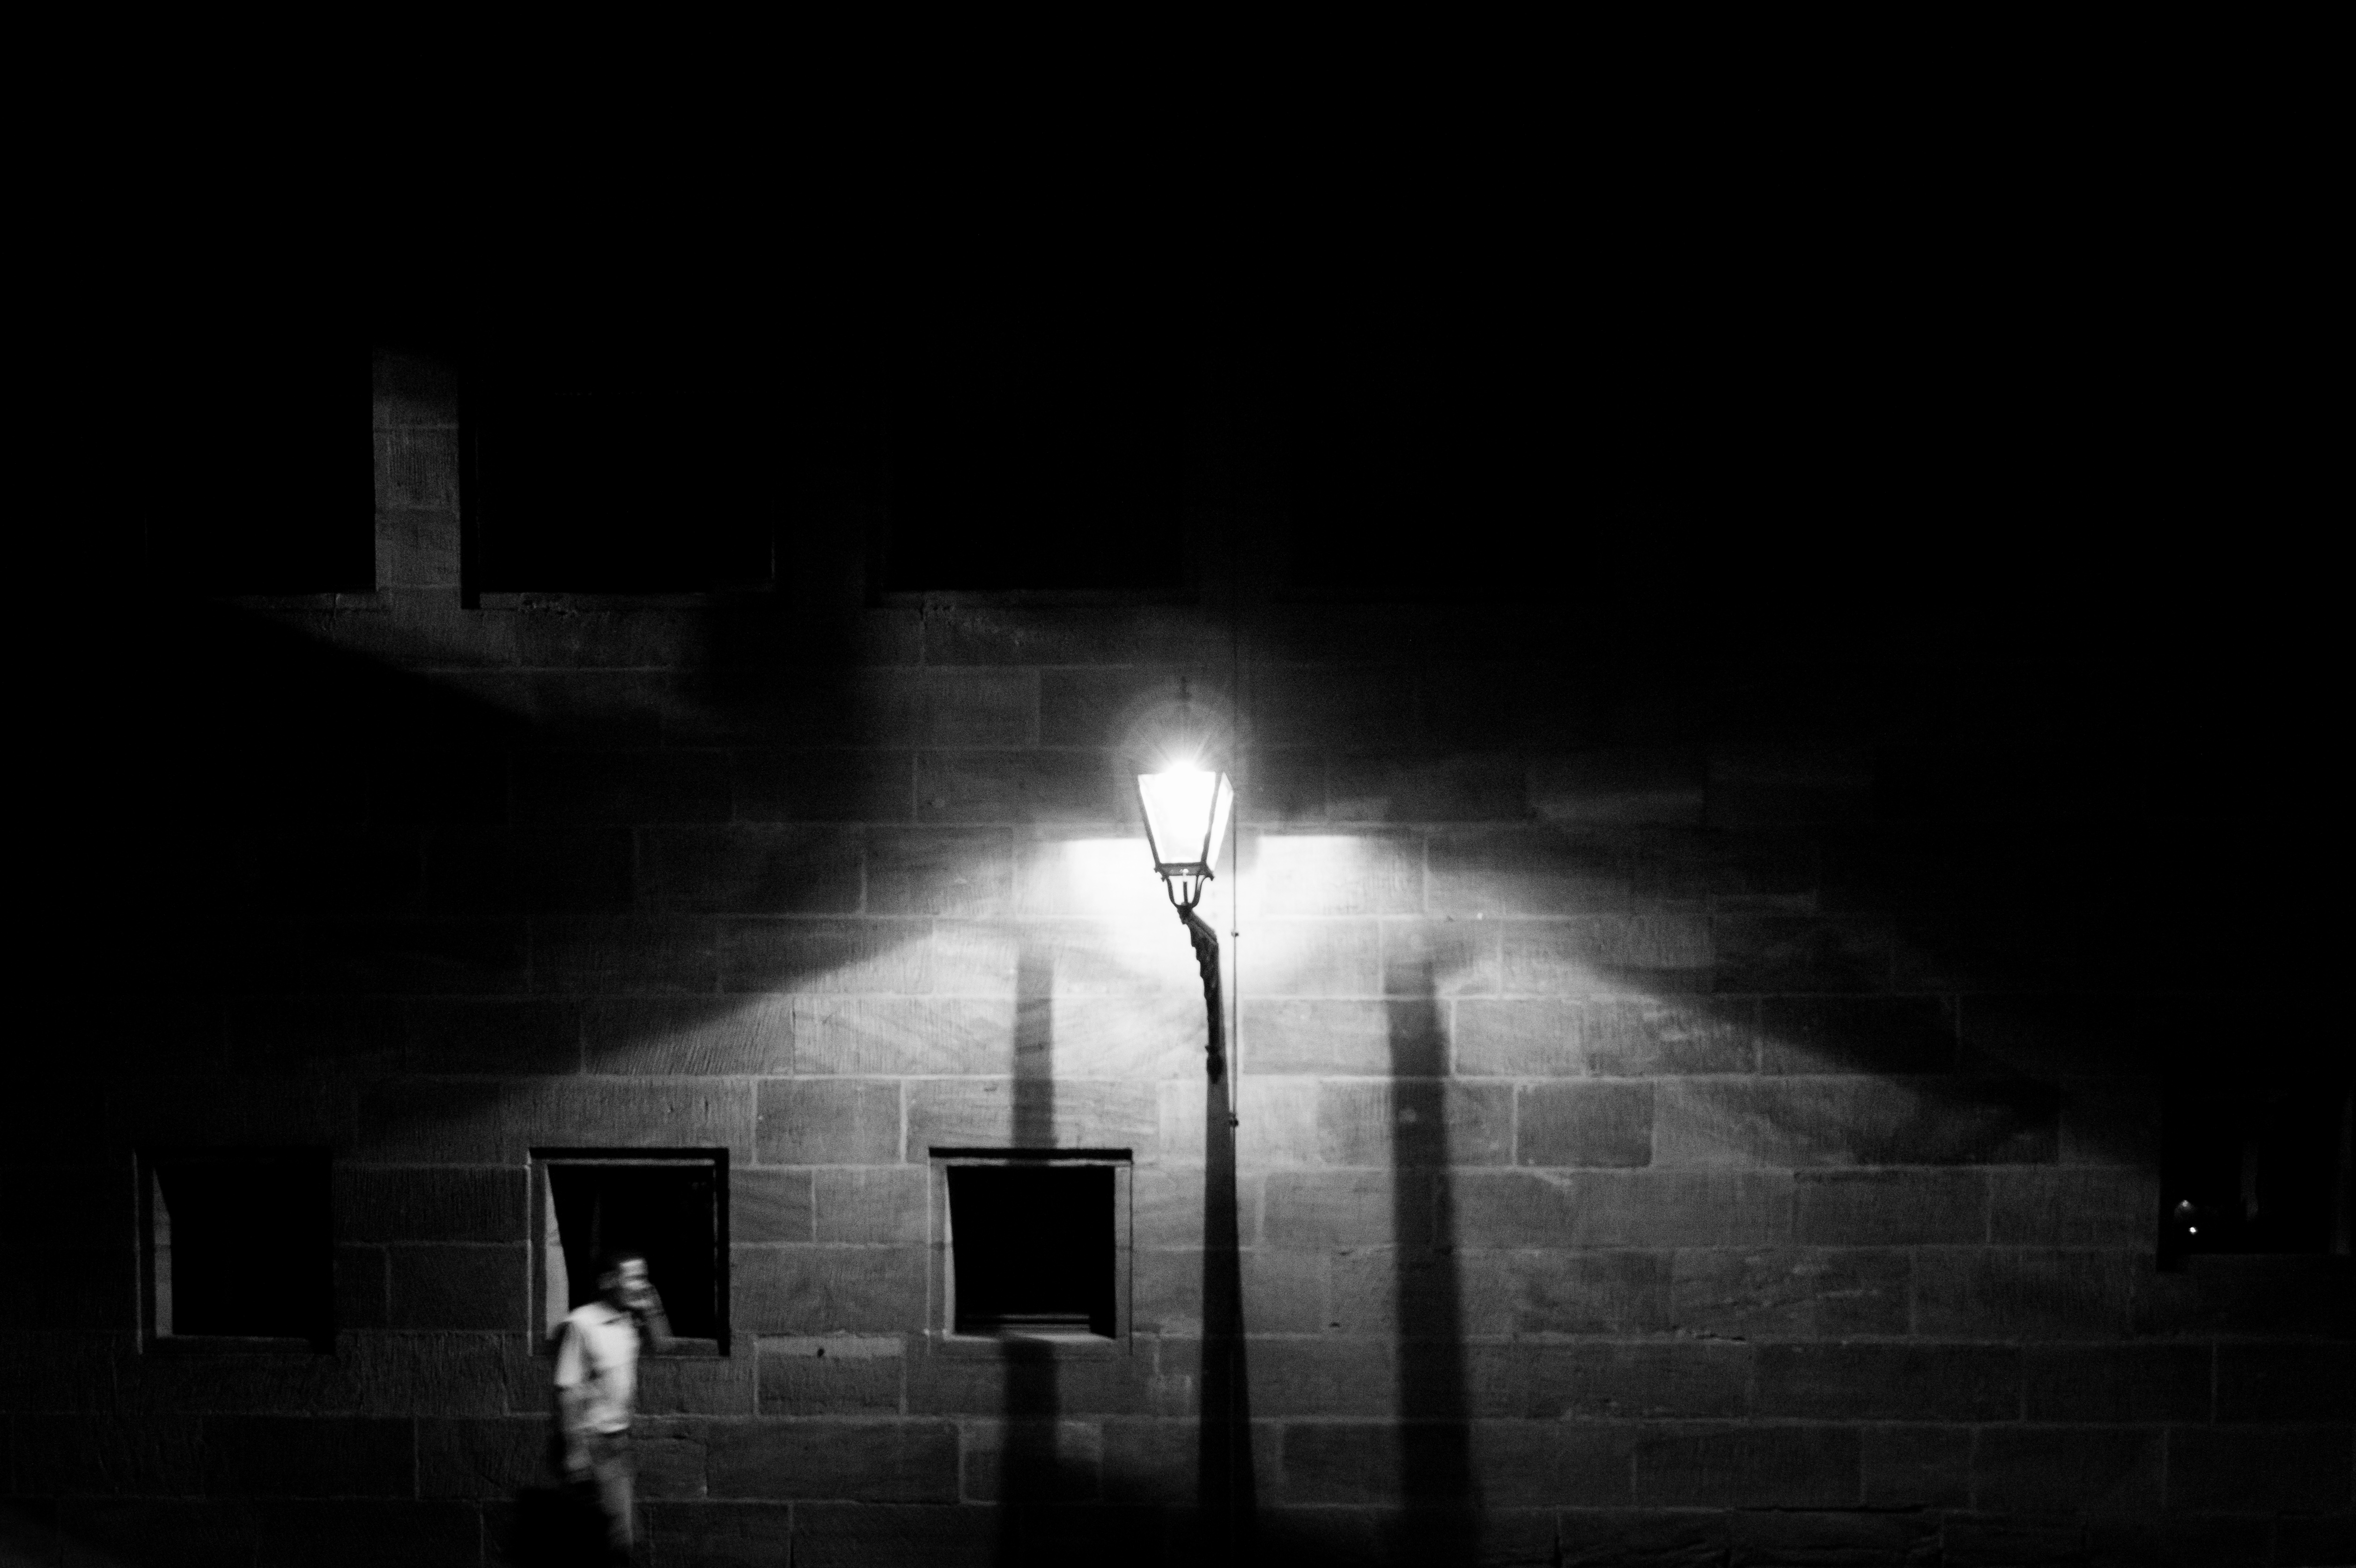
light, black and white, white, street, night, photography, atmosphere, lantern, castle, darkness, street light, black, monochrome, lighting, triangle, shape, midnight, strasenfotografie, nrnberg, sonystreetphotographer, monochrome photography, film noir